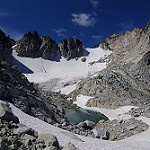
Label: glacier